Wendy Kopp

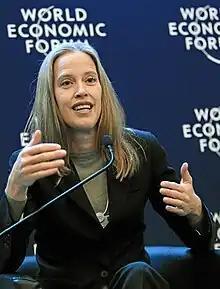
Kopp in 2012

Wendy Kopp (born June 29, 1967) is the CEO and co-founder of Teach For All, a global network of independent nonprofit organizations working to develop collective leadership to ensure all children have the opportunity to fulfil their potential.